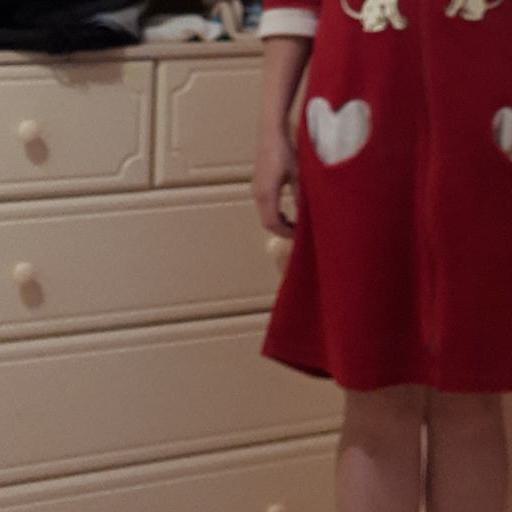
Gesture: no_gesture